The Mint (Carlingford)

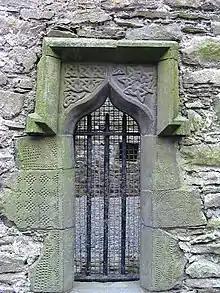
Ogee window

The Mint is three storeys high and made mainly of limestone. There is a battlemented chemin de ronde on the roof, with loopholes for muskets. A doorway is protected by machicolation.